Ancient kings of Finland

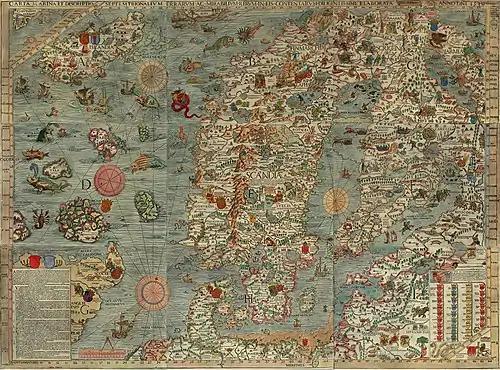
The "Carta marina", designed by the Swedish historian and cartographer Olaus Magnus in 1539, mentions around Southwestern Finland the Latin phrase "Finlandia vel Finningia olim regnum", meaning "The ancient monarchy of Finland or Finningia".

Ancient kings of Finland are legendary rulers associated with Finland in early literary sources. While a handful of medieval texts from Scandinavia, England, and the Islamic world mention figures described as kings of Finns, Finland or Kvenland, the descriptions are generally vague, and there is no archaeological evidence for the existence of a historical, unified monarchy in Iron Age or early medieval Finland. Instead, archaeological findings indicate a decentralized society organized around local chiefdoms and regional power centers.